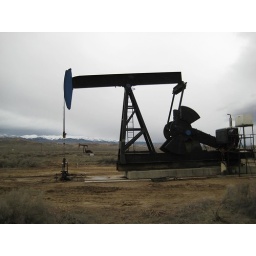
building of belridge tanks. Well 44 in asphalto field